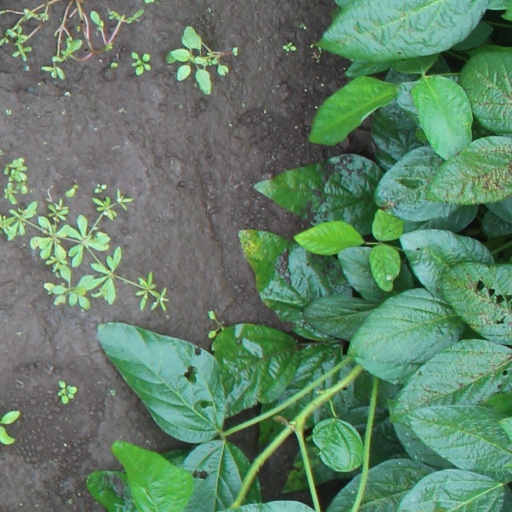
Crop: soybean